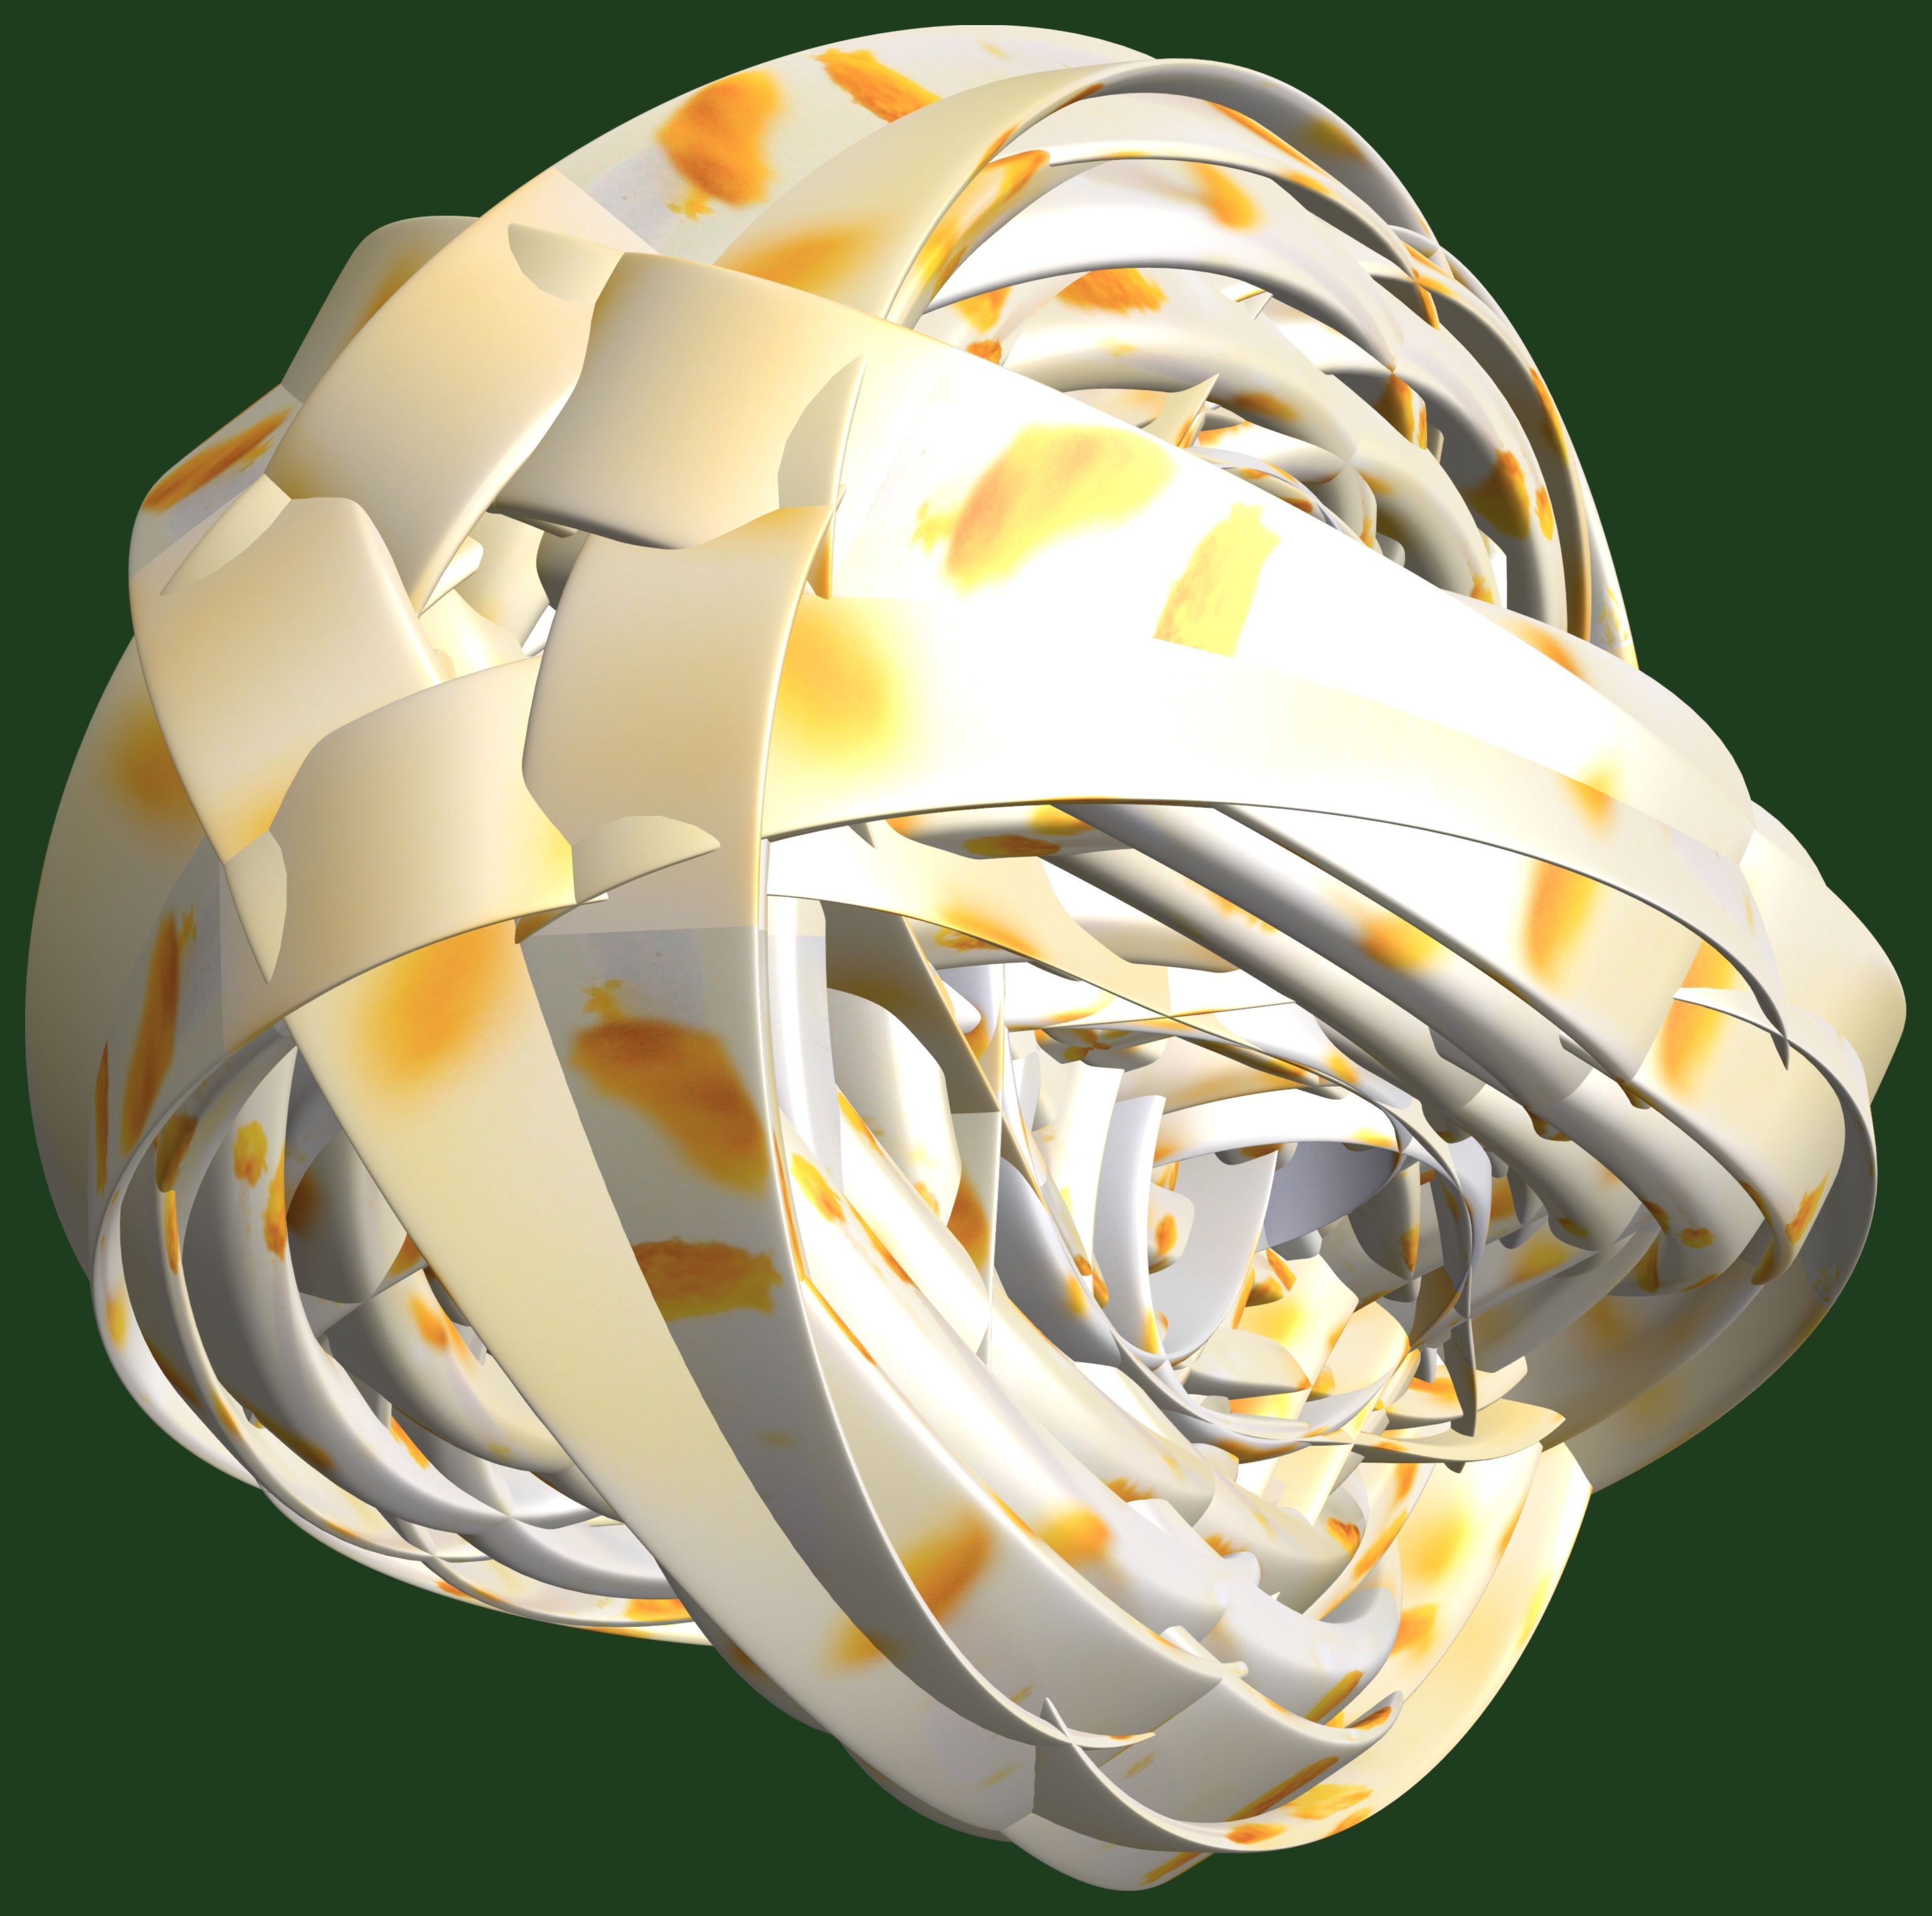
light, structure, texture, flower, pattern, lamp, yellow, lighting, design, symmetry, light fixture, sphere, 3d, graphic, organ, torus, mathematica, cg, parametricplot3d, code, program, algorithm, mapping, incandescent light bulb